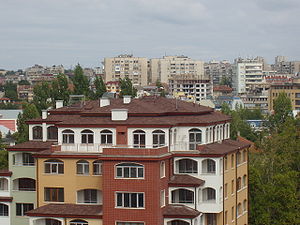
Haskovo (provins)
Udsigt over Haskovo i Haskovo-provinsen.
Haskovo er en af de 28 provinser i Bulgarien, beliggende i den sydlige del af landet, på grænsen til Bulgariens nabolande Grækenland og Tyrkiet. Provinsen har et areal på 5.543 kvadratkilometer og et indbyggertal på 307.067.